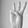
ASL letter: W